Kyung-Ho Min

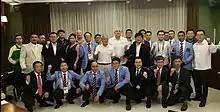
Min in the meeting of Yongmudo practitioners in World Martial Arts Masterships 2016

Kyung-Ho (Ken) Min (born 1935) is an American judoka, taekwondo and yongmudo practitioner, and the founder of University of California Martial Arts Program.